Suzuka (manga)

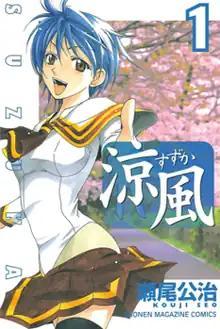
First volume cover, featuring Suzuka Asahina

is a Japanese manga series written and illustrated by Kōji Seo. It was serialized in Kodansha's manga magazine "Weekly Shōnen Magazine" from February 2004 to September 2007, with its chapters collected in 18 volumes. The series is a character-driven romance story that uses the athletics of track and field as a subplot. The story primarily follows the life of the teenager Yamato Akitsuki, who moved to Tokyo to change himself, and his main love interest Suzuka Asahina, a talented and highly scouted high jumper who lives in Yamato's aunt's dormitory and attends his new high school.